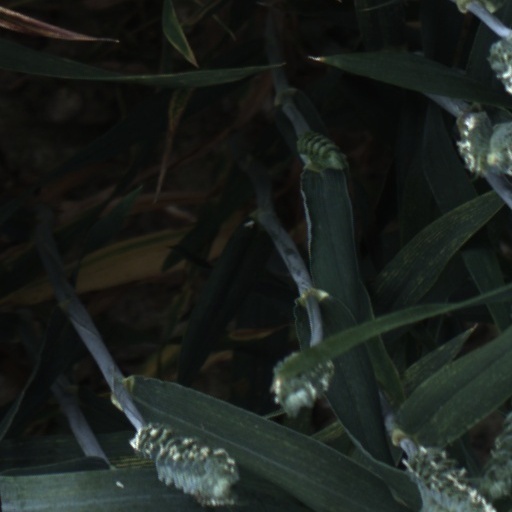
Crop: wheat